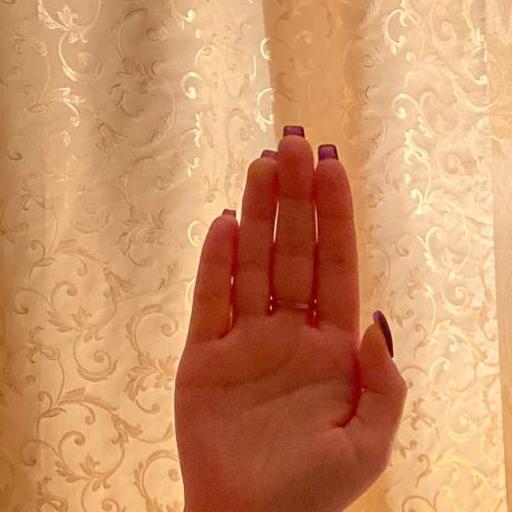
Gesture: stop